Carlo Bertinazzi

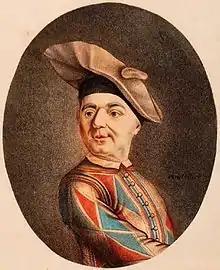
Carlo Antonio Bertinazzi

Carlo Antonio Bertinazzi (2 December 1710, in Turin – 6 September 1783), known as Carlin, was an Italian actor and author. He is known to have traveled with Giacomo Casanova's mother, Zanetta Farussi, to St Petersburg to perform for Empress Anna of Russia, only to return to Italy shortly after, as the empress did not approve of the comedy.